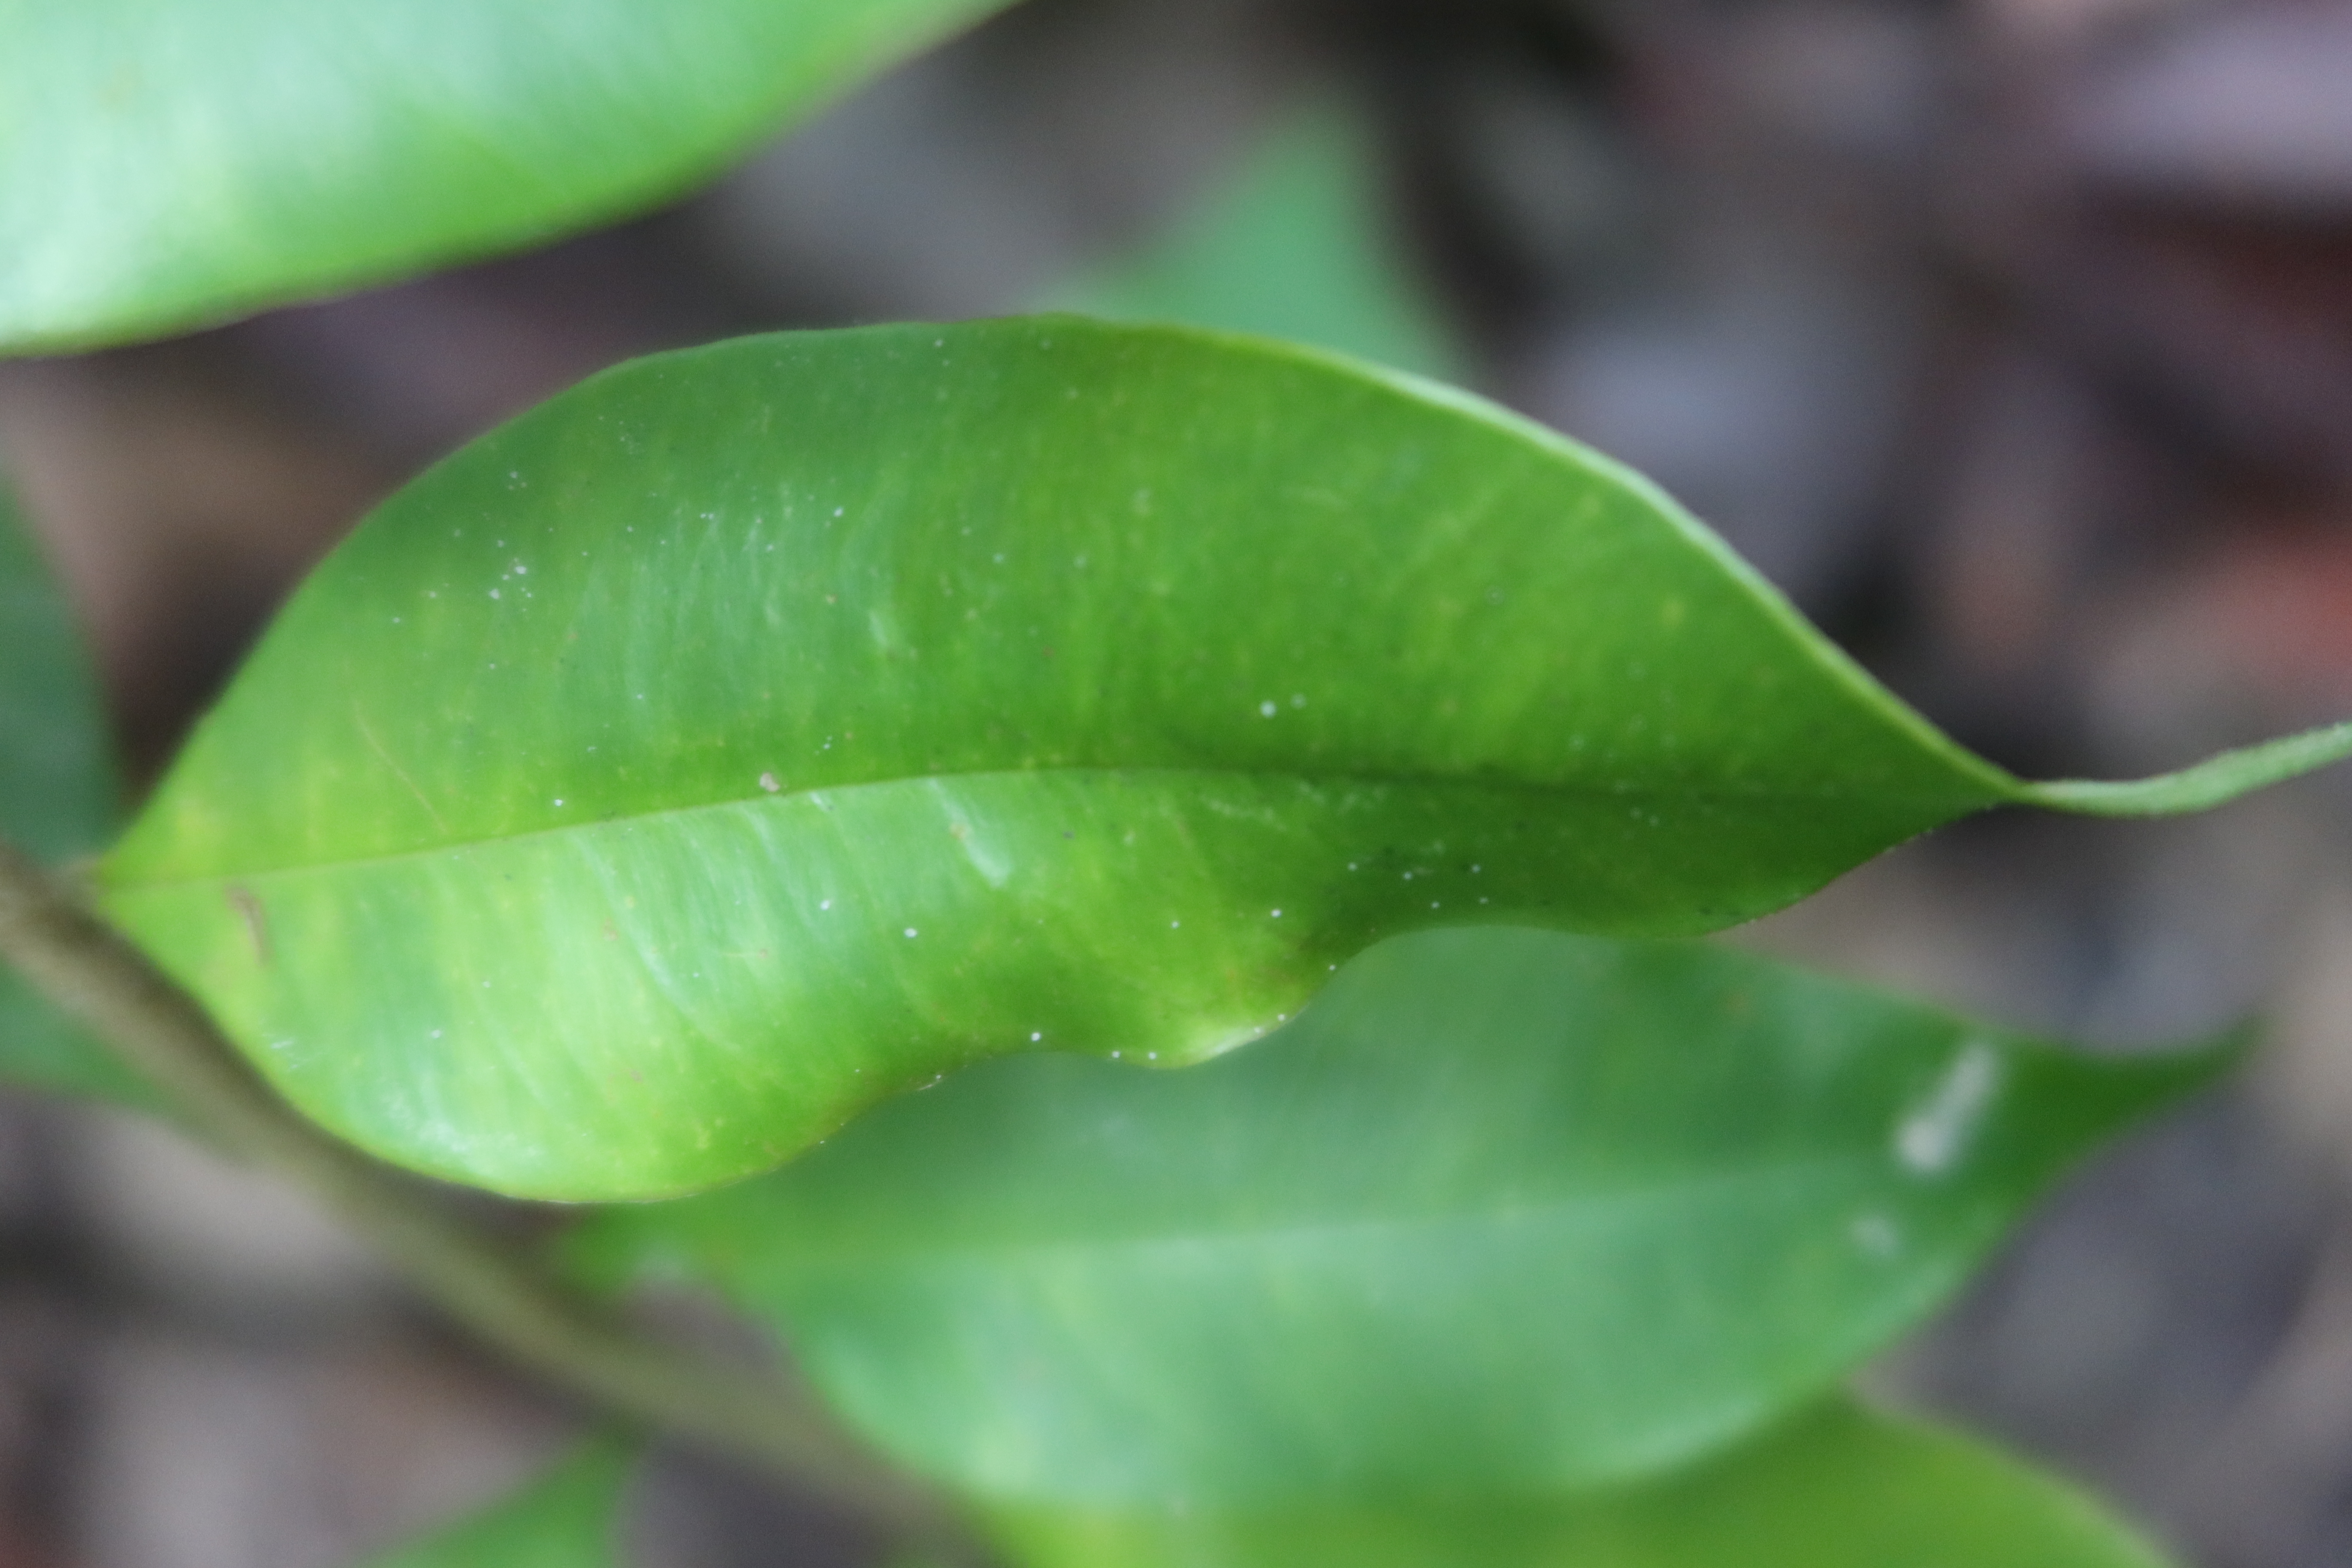
Label: Mosaic Viruses